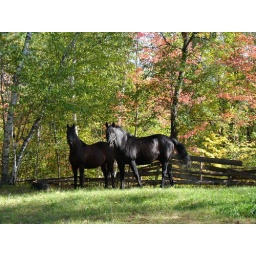
In Nisswa... out in the far pasture with the maple trees turning colors in the background.